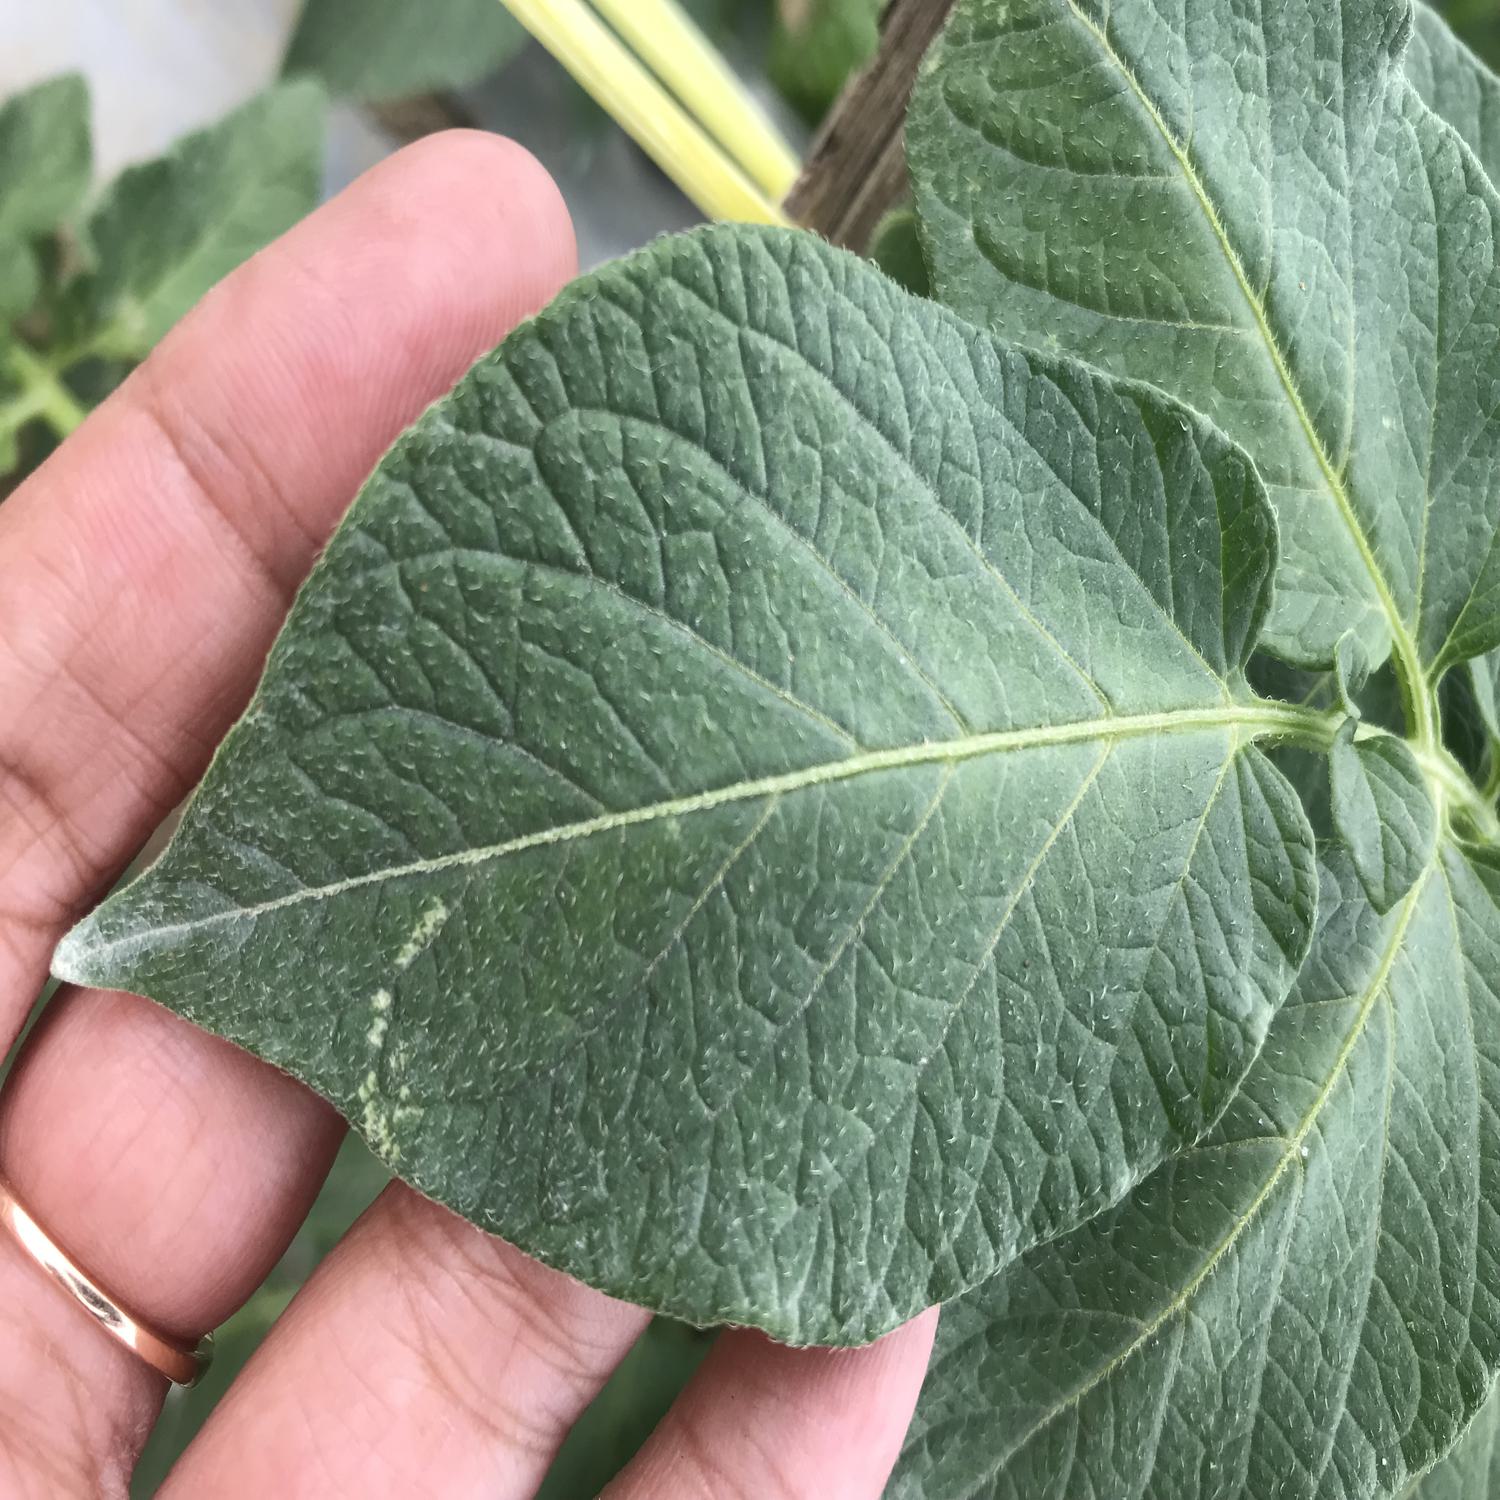
Label: Pest